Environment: real
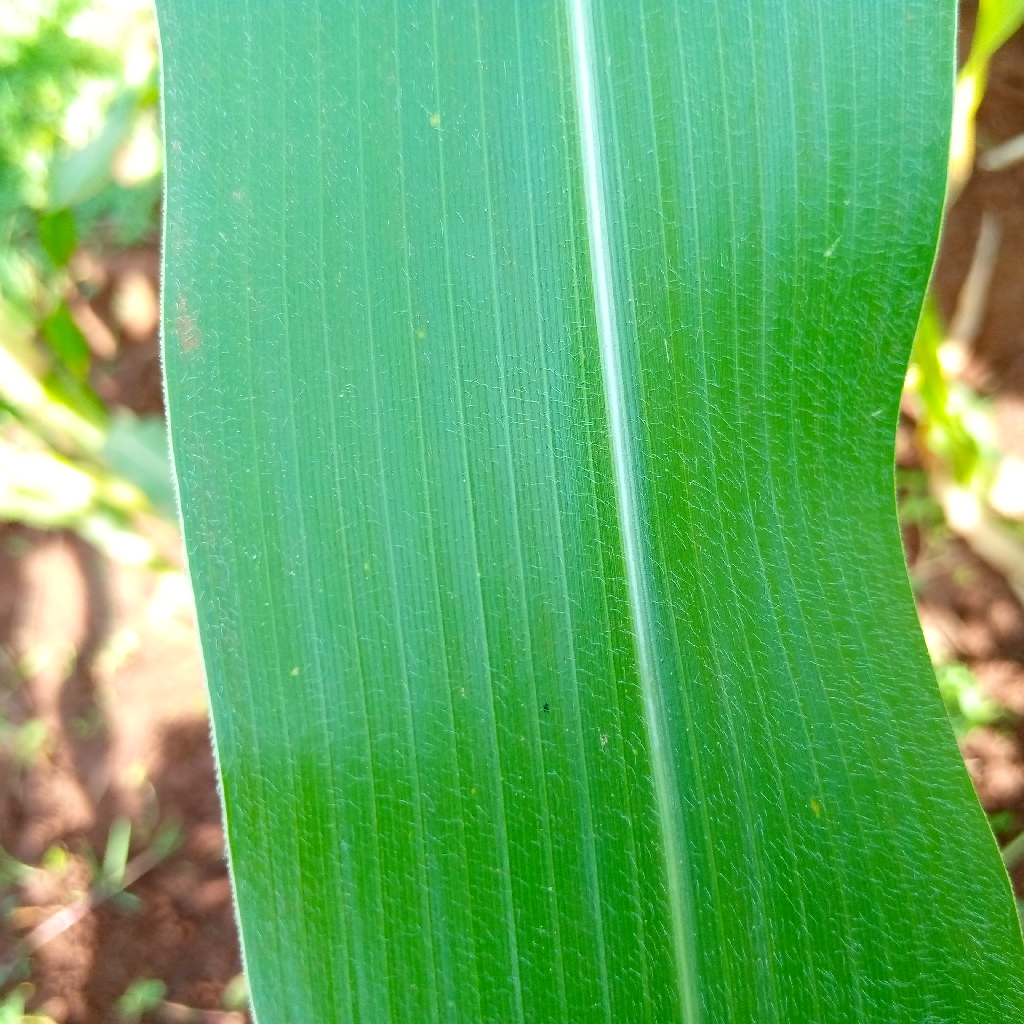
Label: healthy